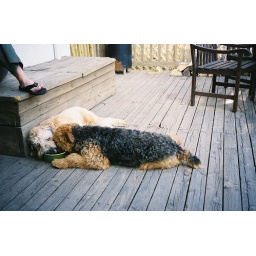
Owen and Rufus collapse over the water bowl